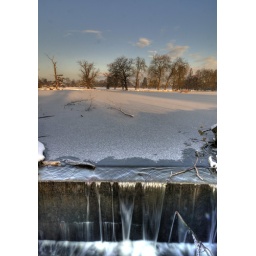
Langley Park lake frozen over , but water still flowing here.